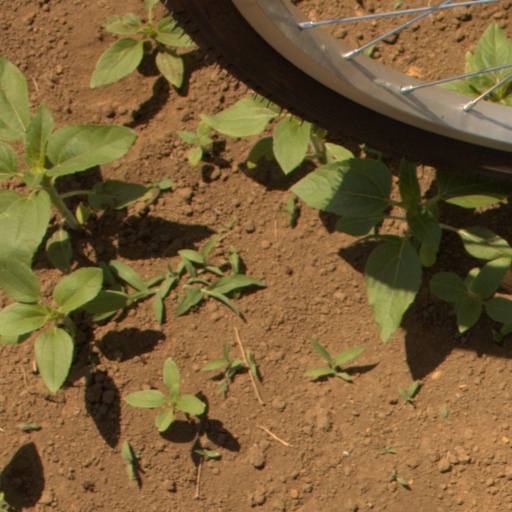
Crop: Jerusalem artichoke